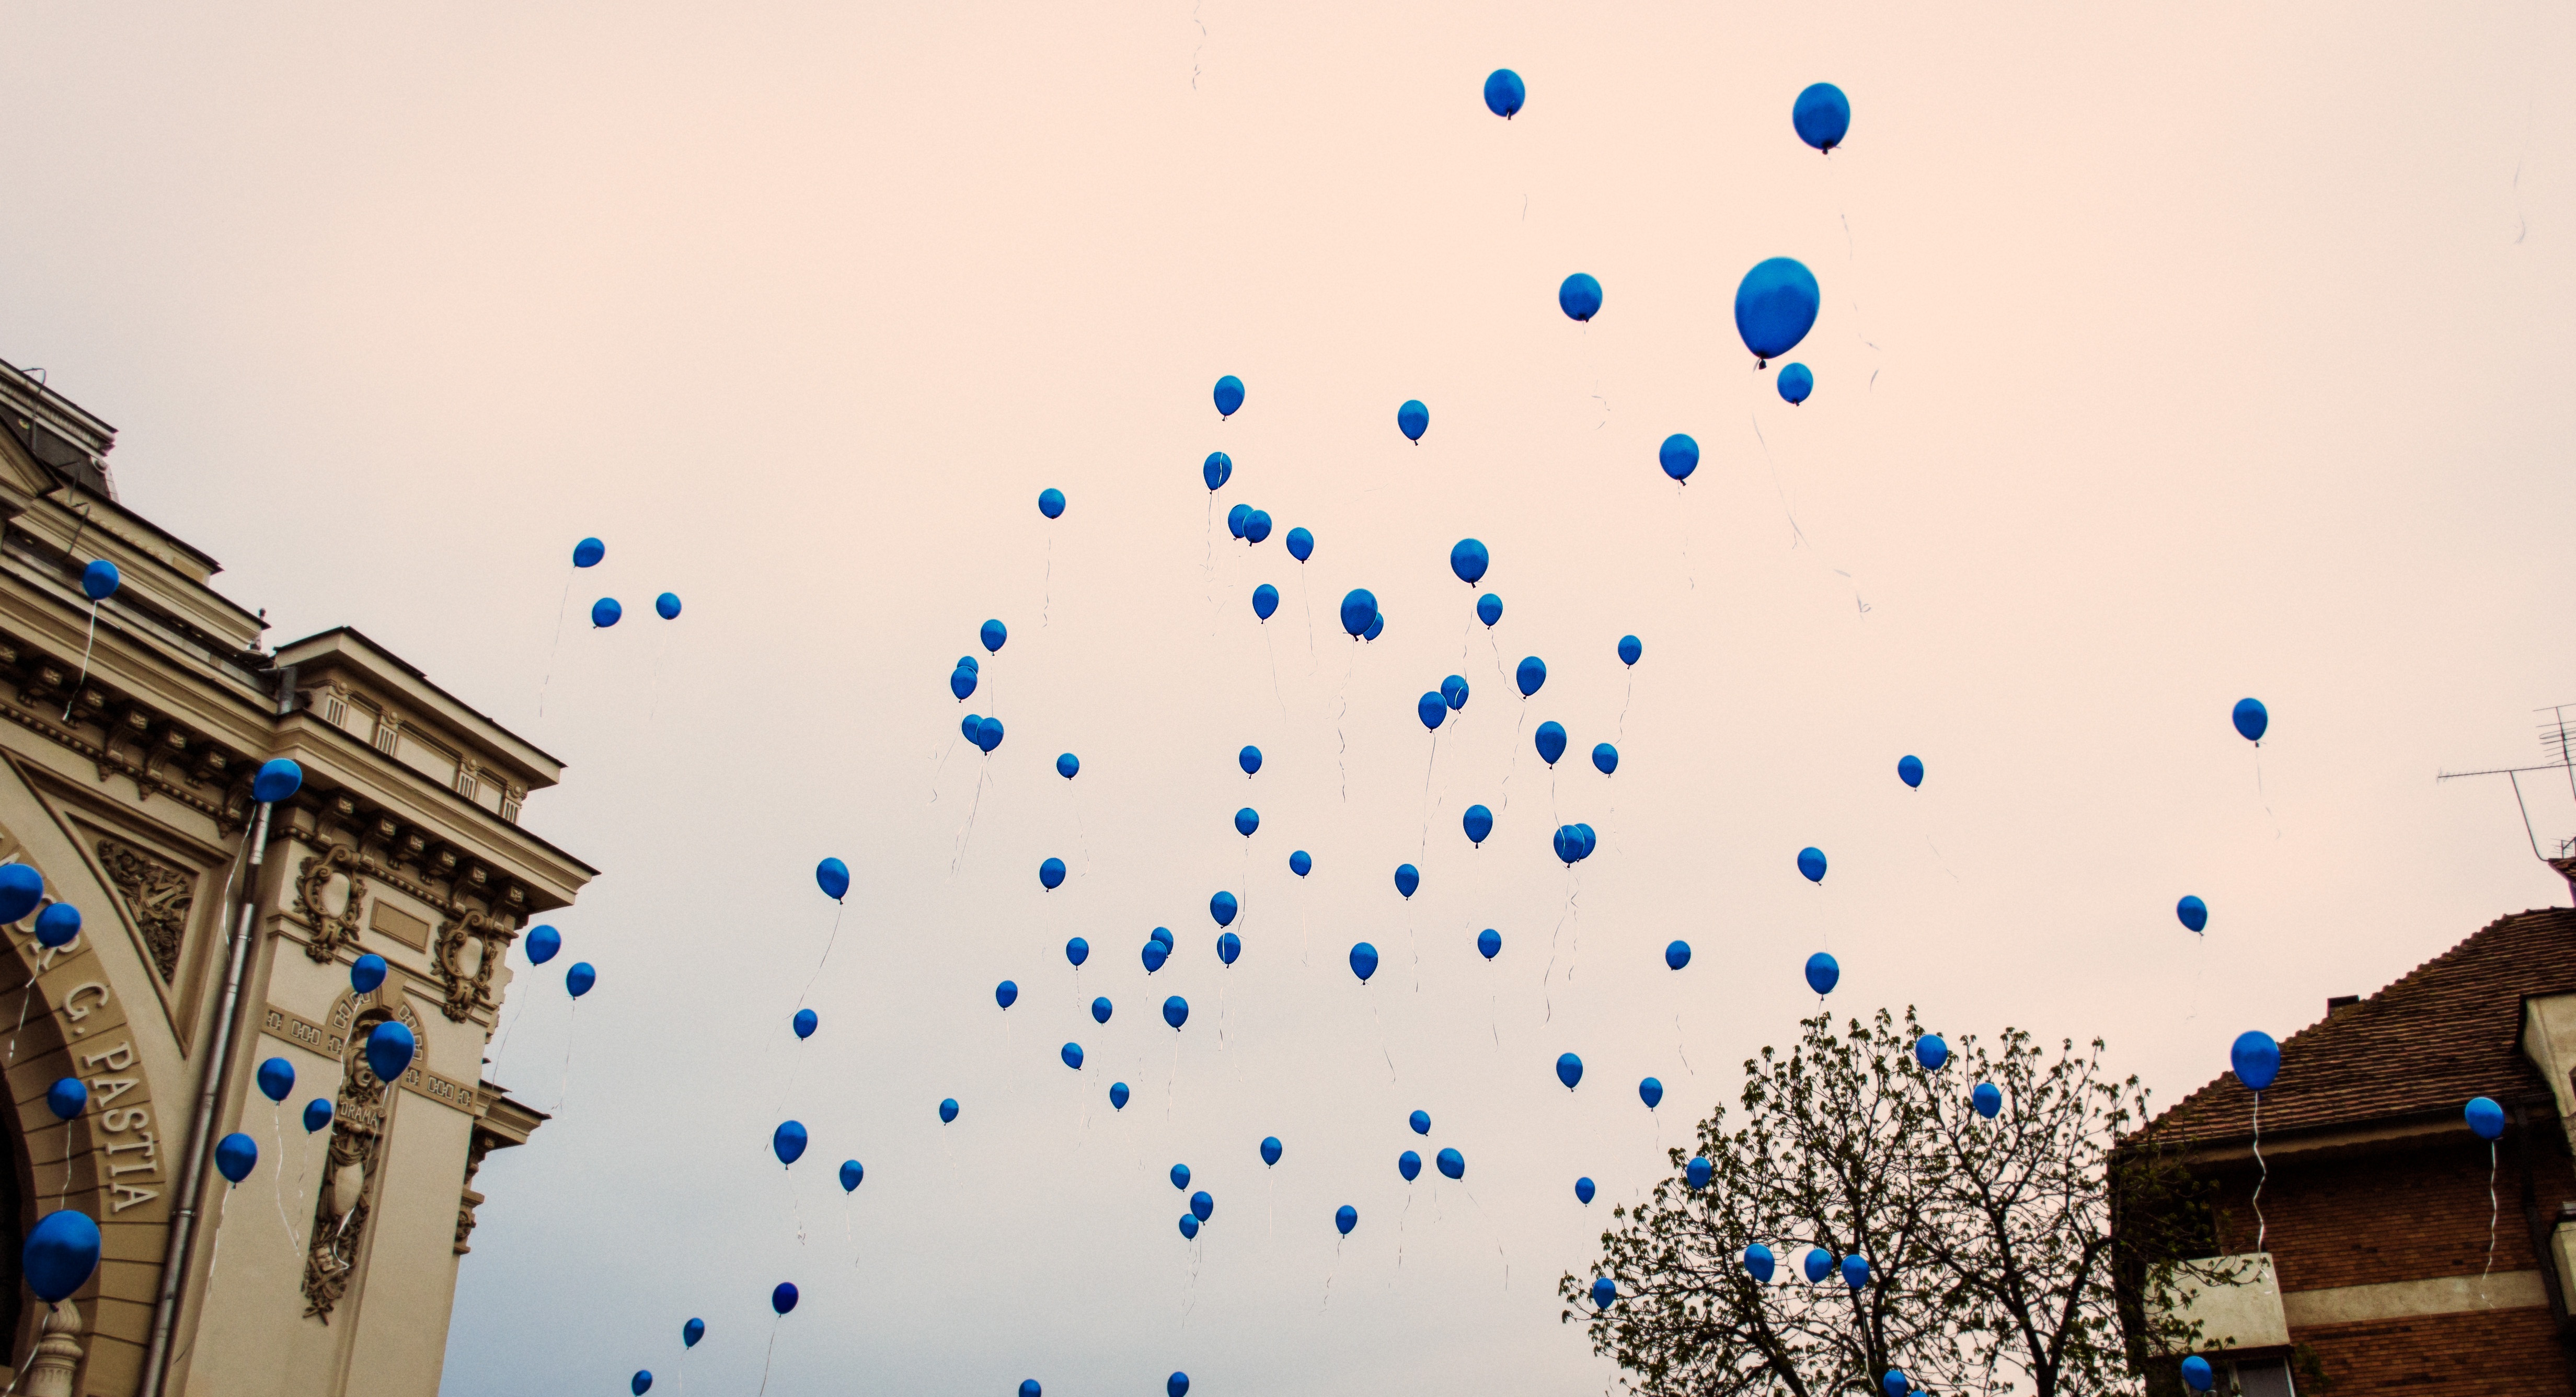
sky, air, flower, flying, color, blue, lighting, outdoors, balloons, shape, helium